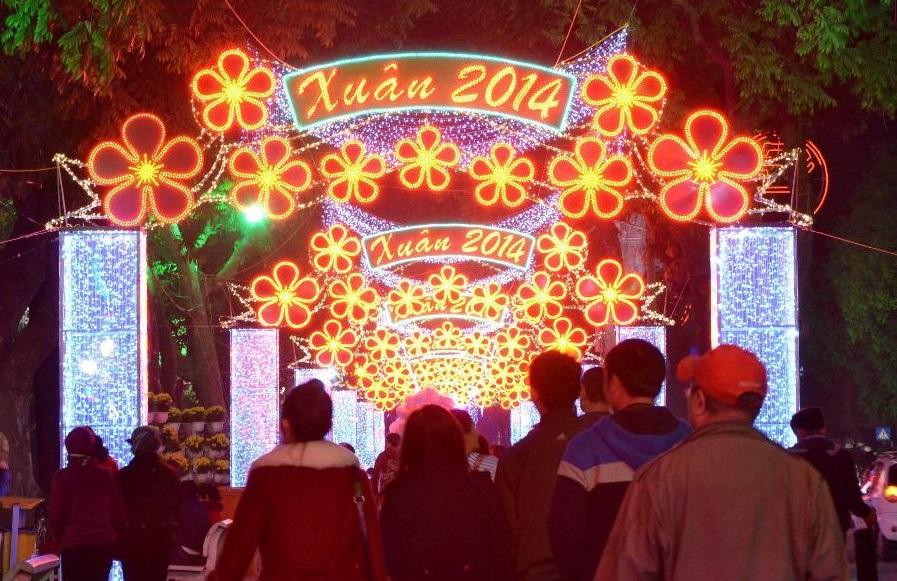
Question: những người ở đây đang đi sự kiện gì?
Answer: đang đi xuân 2014